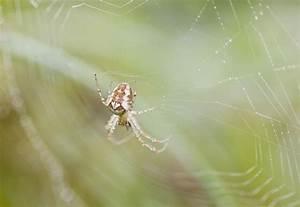
spider